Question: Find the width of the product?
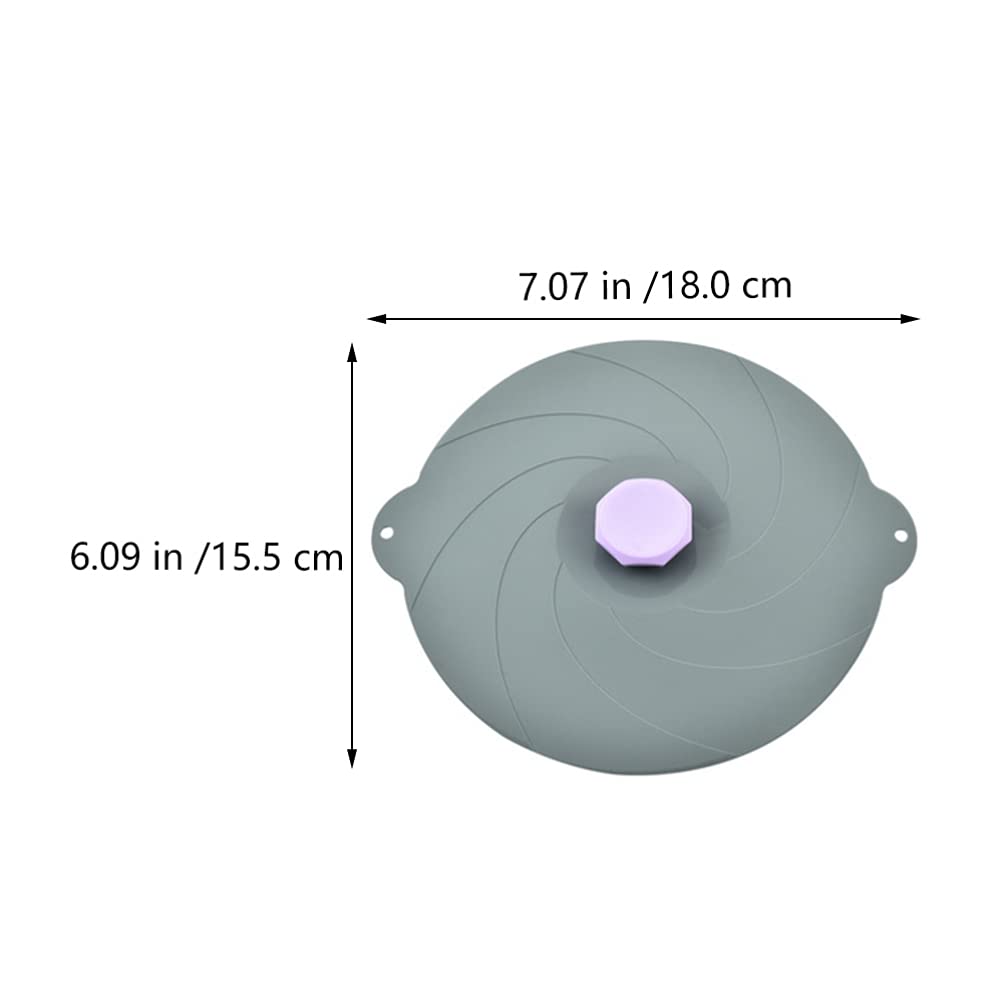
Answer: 18.0 centimetre